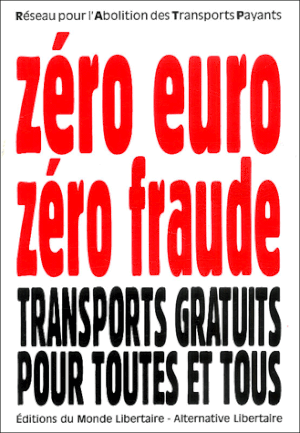
Réseau pour l'abolition des transports payants, Zéro euro = Zéro fraude Transports gratuits pour toutes et tous, Éditions du Monde libertaire et Éditions Alternative Libertaire, 2001
Le Collectif sans ticket est un collectif militant fondé en mai 1998 à Liège. Il est principalement actif à Bruxelles et à Liège jusqu'au début des années 2000.
Le Réseau pour l'abolition des transports payants est un collectif parisien né en 2000 qui plaide pour la gratuité des transports en commun. Il poursuit des objectifs similaires à ceux du Collectif sans ticket actif en Belgique.